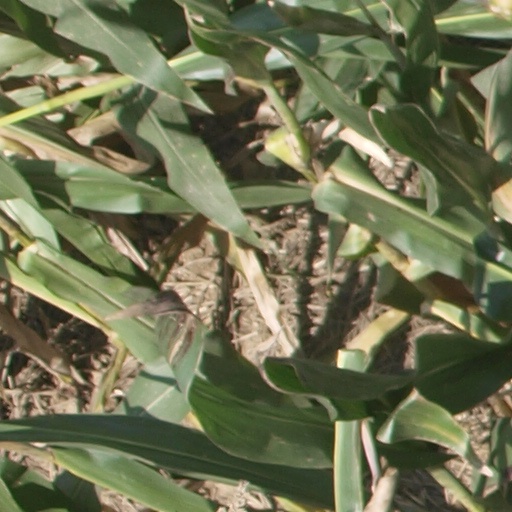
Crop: maize; corn